Earthly Love

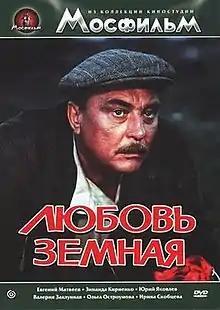
Movie poster Earthly Love

Earthy Love is a 1974 Soviet romantic drama film directed by Yevgeny Matveyev and starring Matveyev, Olga Ostroumova, and Yury Yakovlev. The film was a screen adaptation of Pyotr Proskurin's novel "Earthy Love", and was viewed by 50.9 million spectators in 1975. Yevgeny Matveyev was honored with the State Prize of the RSFSR for "Earthy Love" and "Destiny".